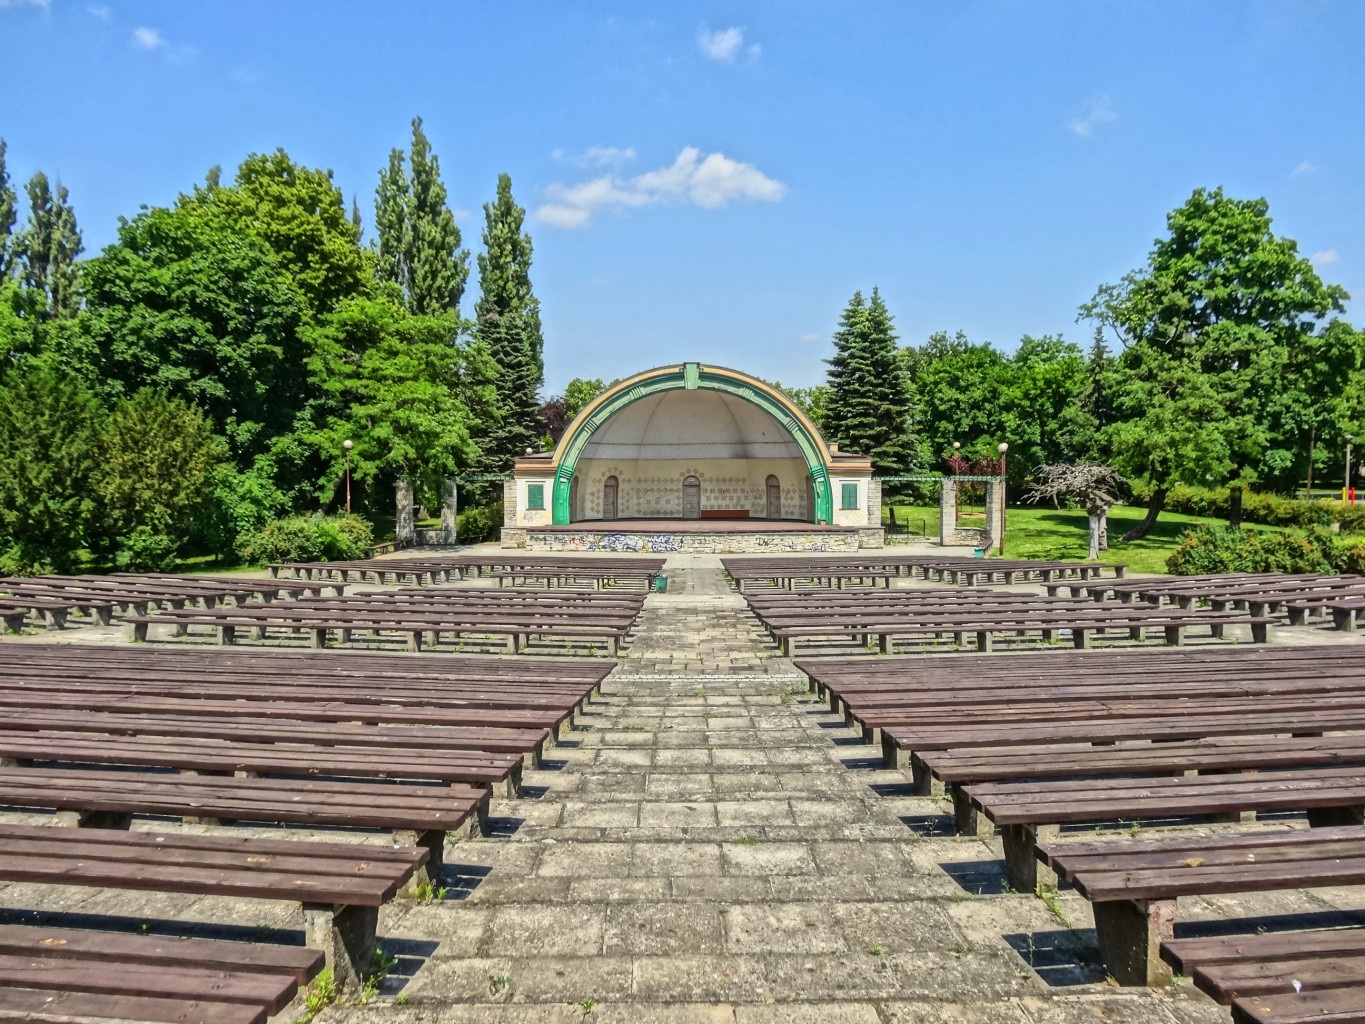
outdoor, walkway, monument, park, landmark, garden, memorial, stage, theater, estate, benches, entertainment, amphitheater, outdoor structure, park ludowy